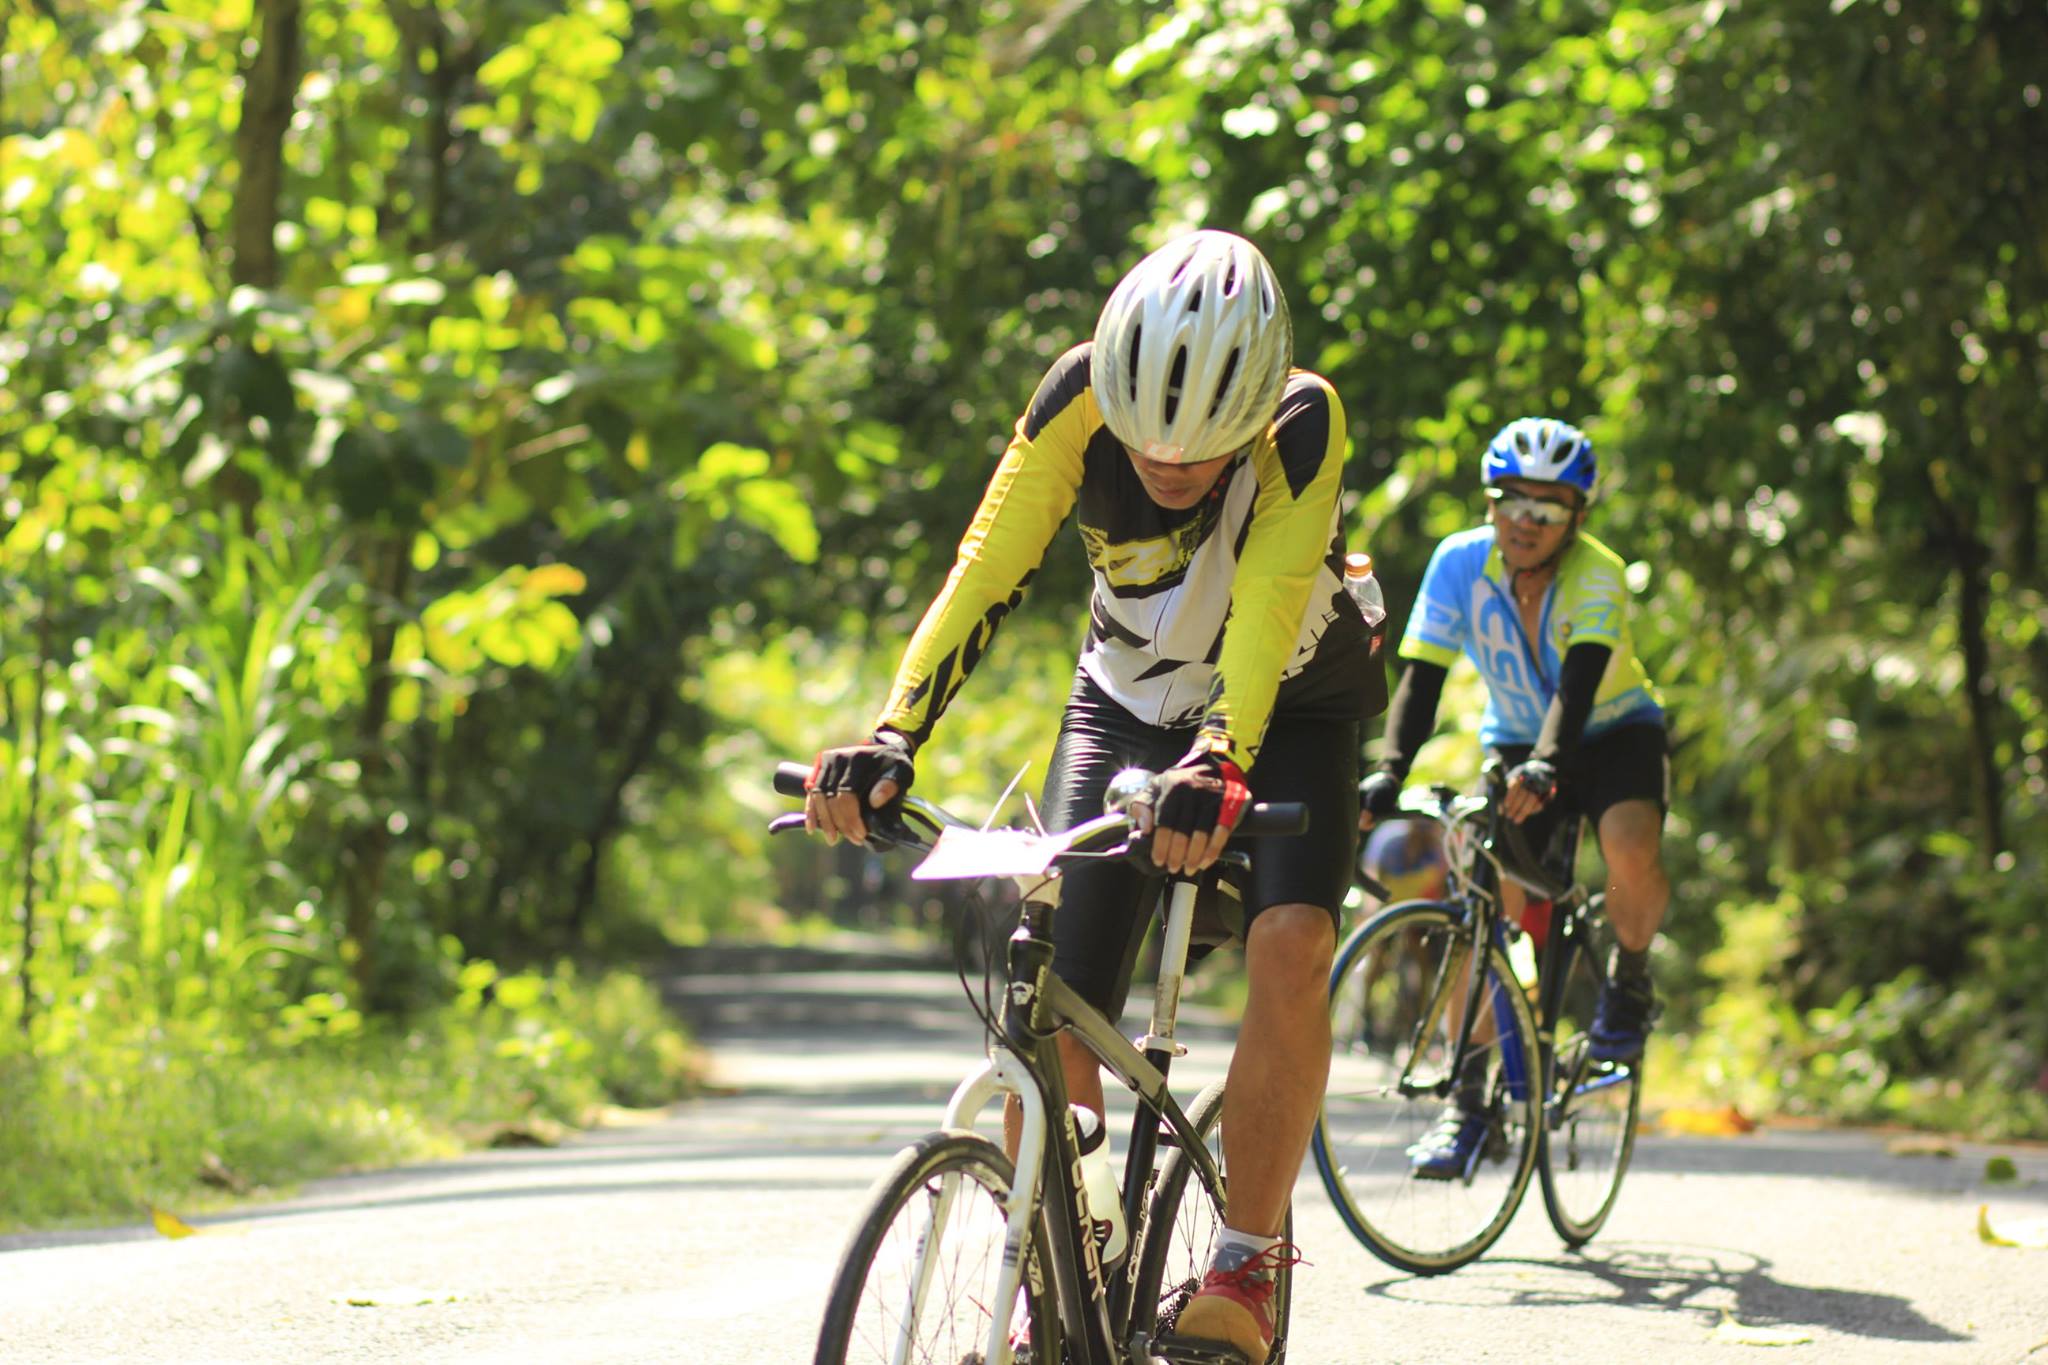
gowes, sermo, land vehicle, cycling, cycle sport, bicycle, vehicle, bicycle racing, sports, road cycling, bicycle helmet, endurance sports, outdoor recreation, road bicycle racing, bicycle frame, cross country cycling, road bicycle, bicycles equipment and supplies, bicycle clothing, recreation, bicycle handlebar, bicycle accessory, bicycle pedal, hybrid bicycle, racing bicycle, individual sports, cyclo cross bicycle, racing, triathlon, helmet, sports equipment, tree, duathlon, adventure racing, cyclo cross, mountain bike, spring, road, cycling shorts, headgear, leisure, personal protective equipment, adventure, plant, bicycle wheel, bicycle fork, wheel, bicycle part